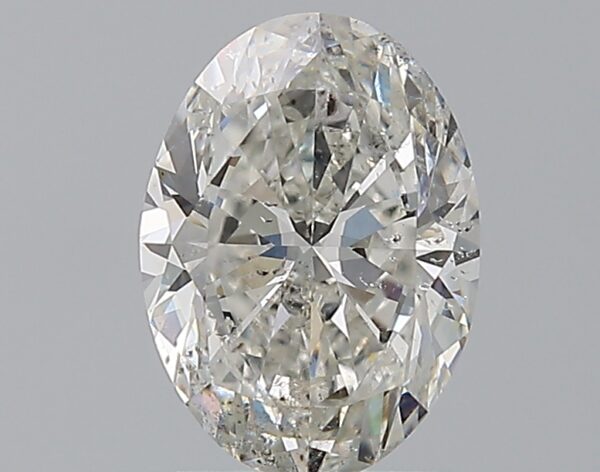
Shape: oval
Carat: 1.79
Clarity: SI2
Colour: H
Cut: EX
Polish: EX
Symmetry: EX
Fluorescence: ST
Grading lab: GIA
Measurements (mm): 9.17 x 6.69 x 4.28